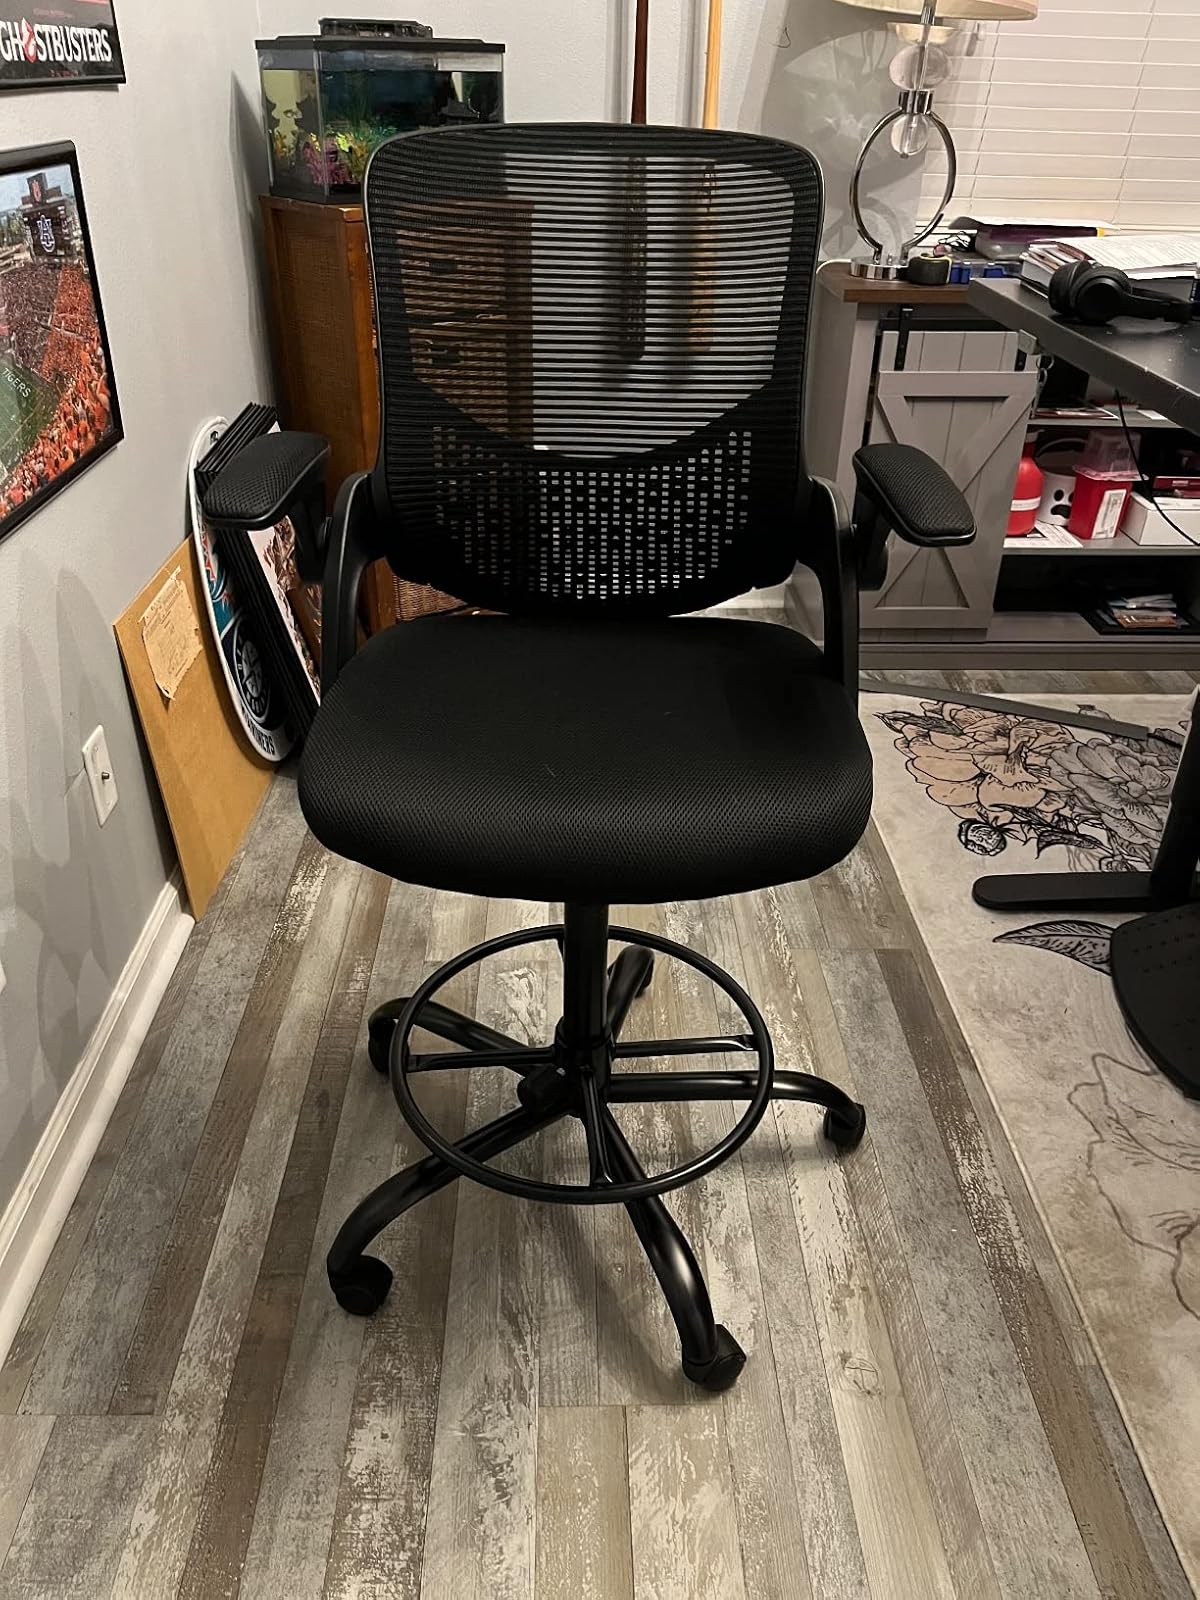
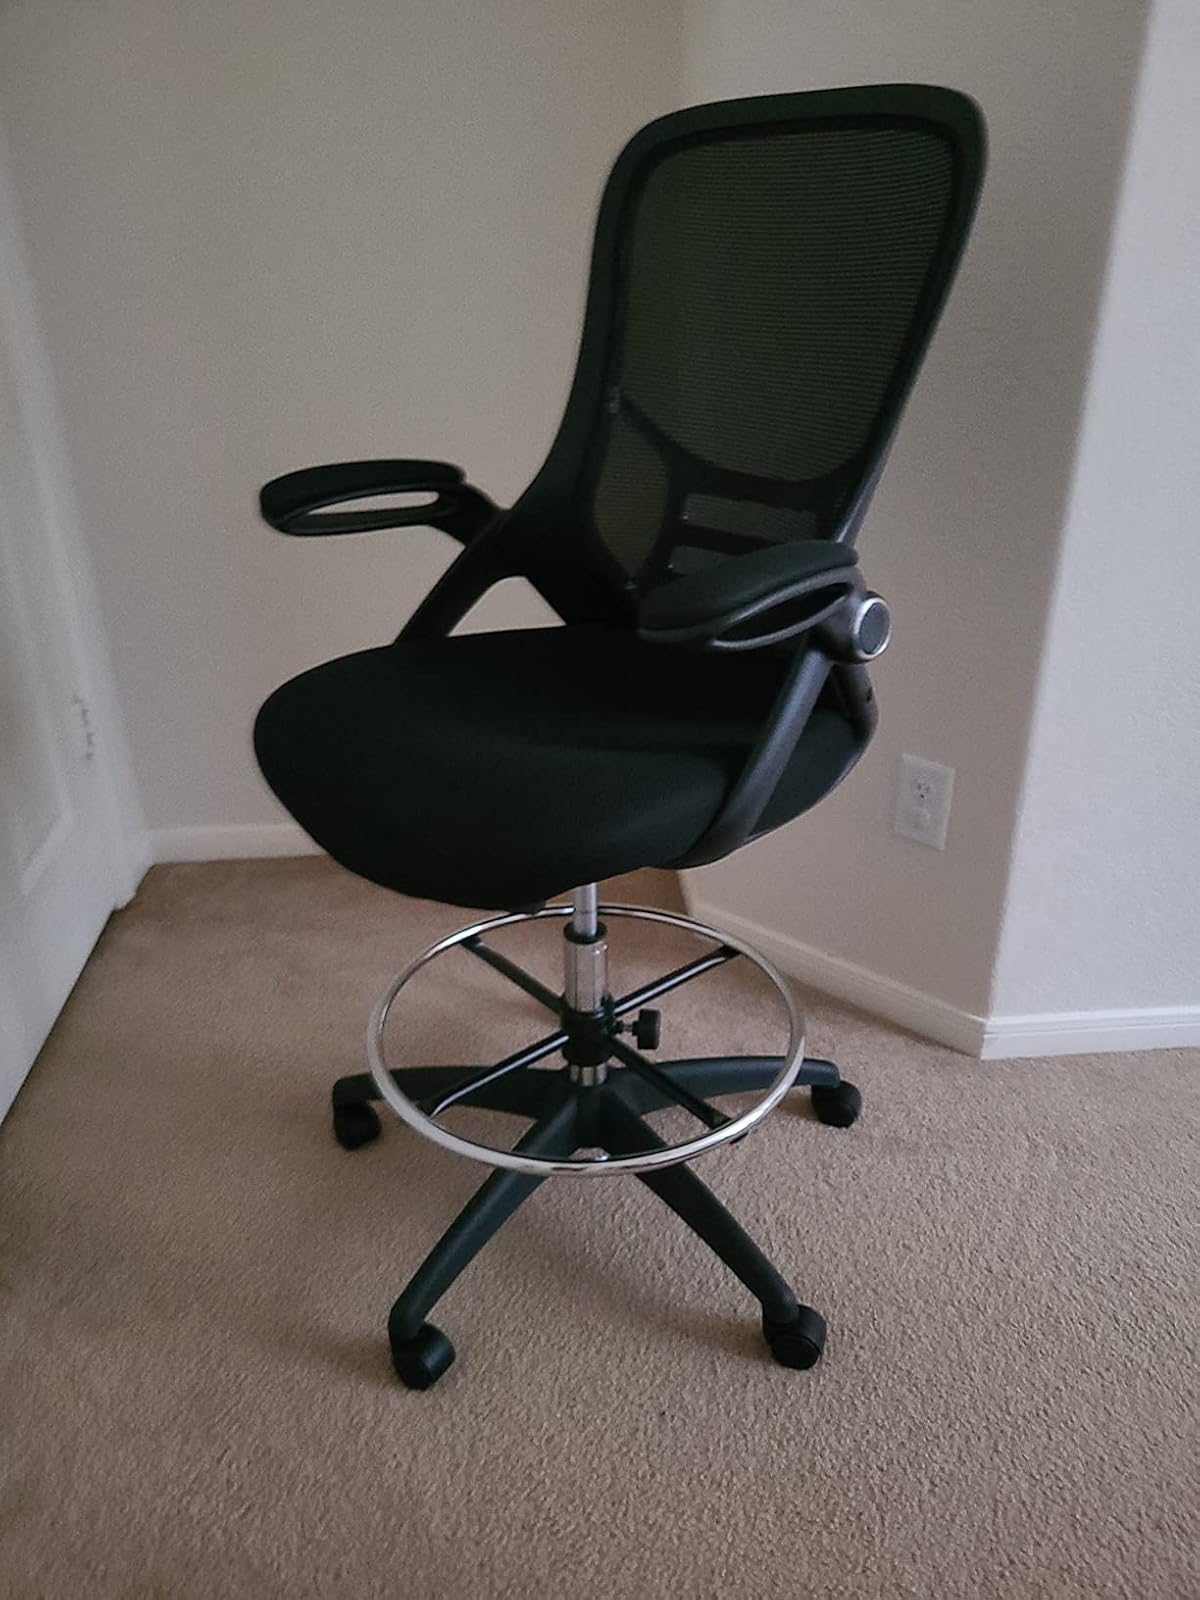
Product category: items_chair
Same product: yes